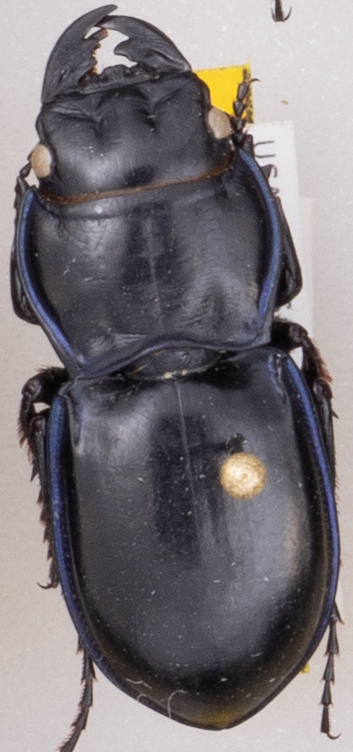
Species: Pasimachus elongatus
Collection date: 2022-08-31
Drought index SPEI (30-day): -1.22
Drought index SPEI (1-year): -0.372
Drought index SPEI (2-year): -0.32